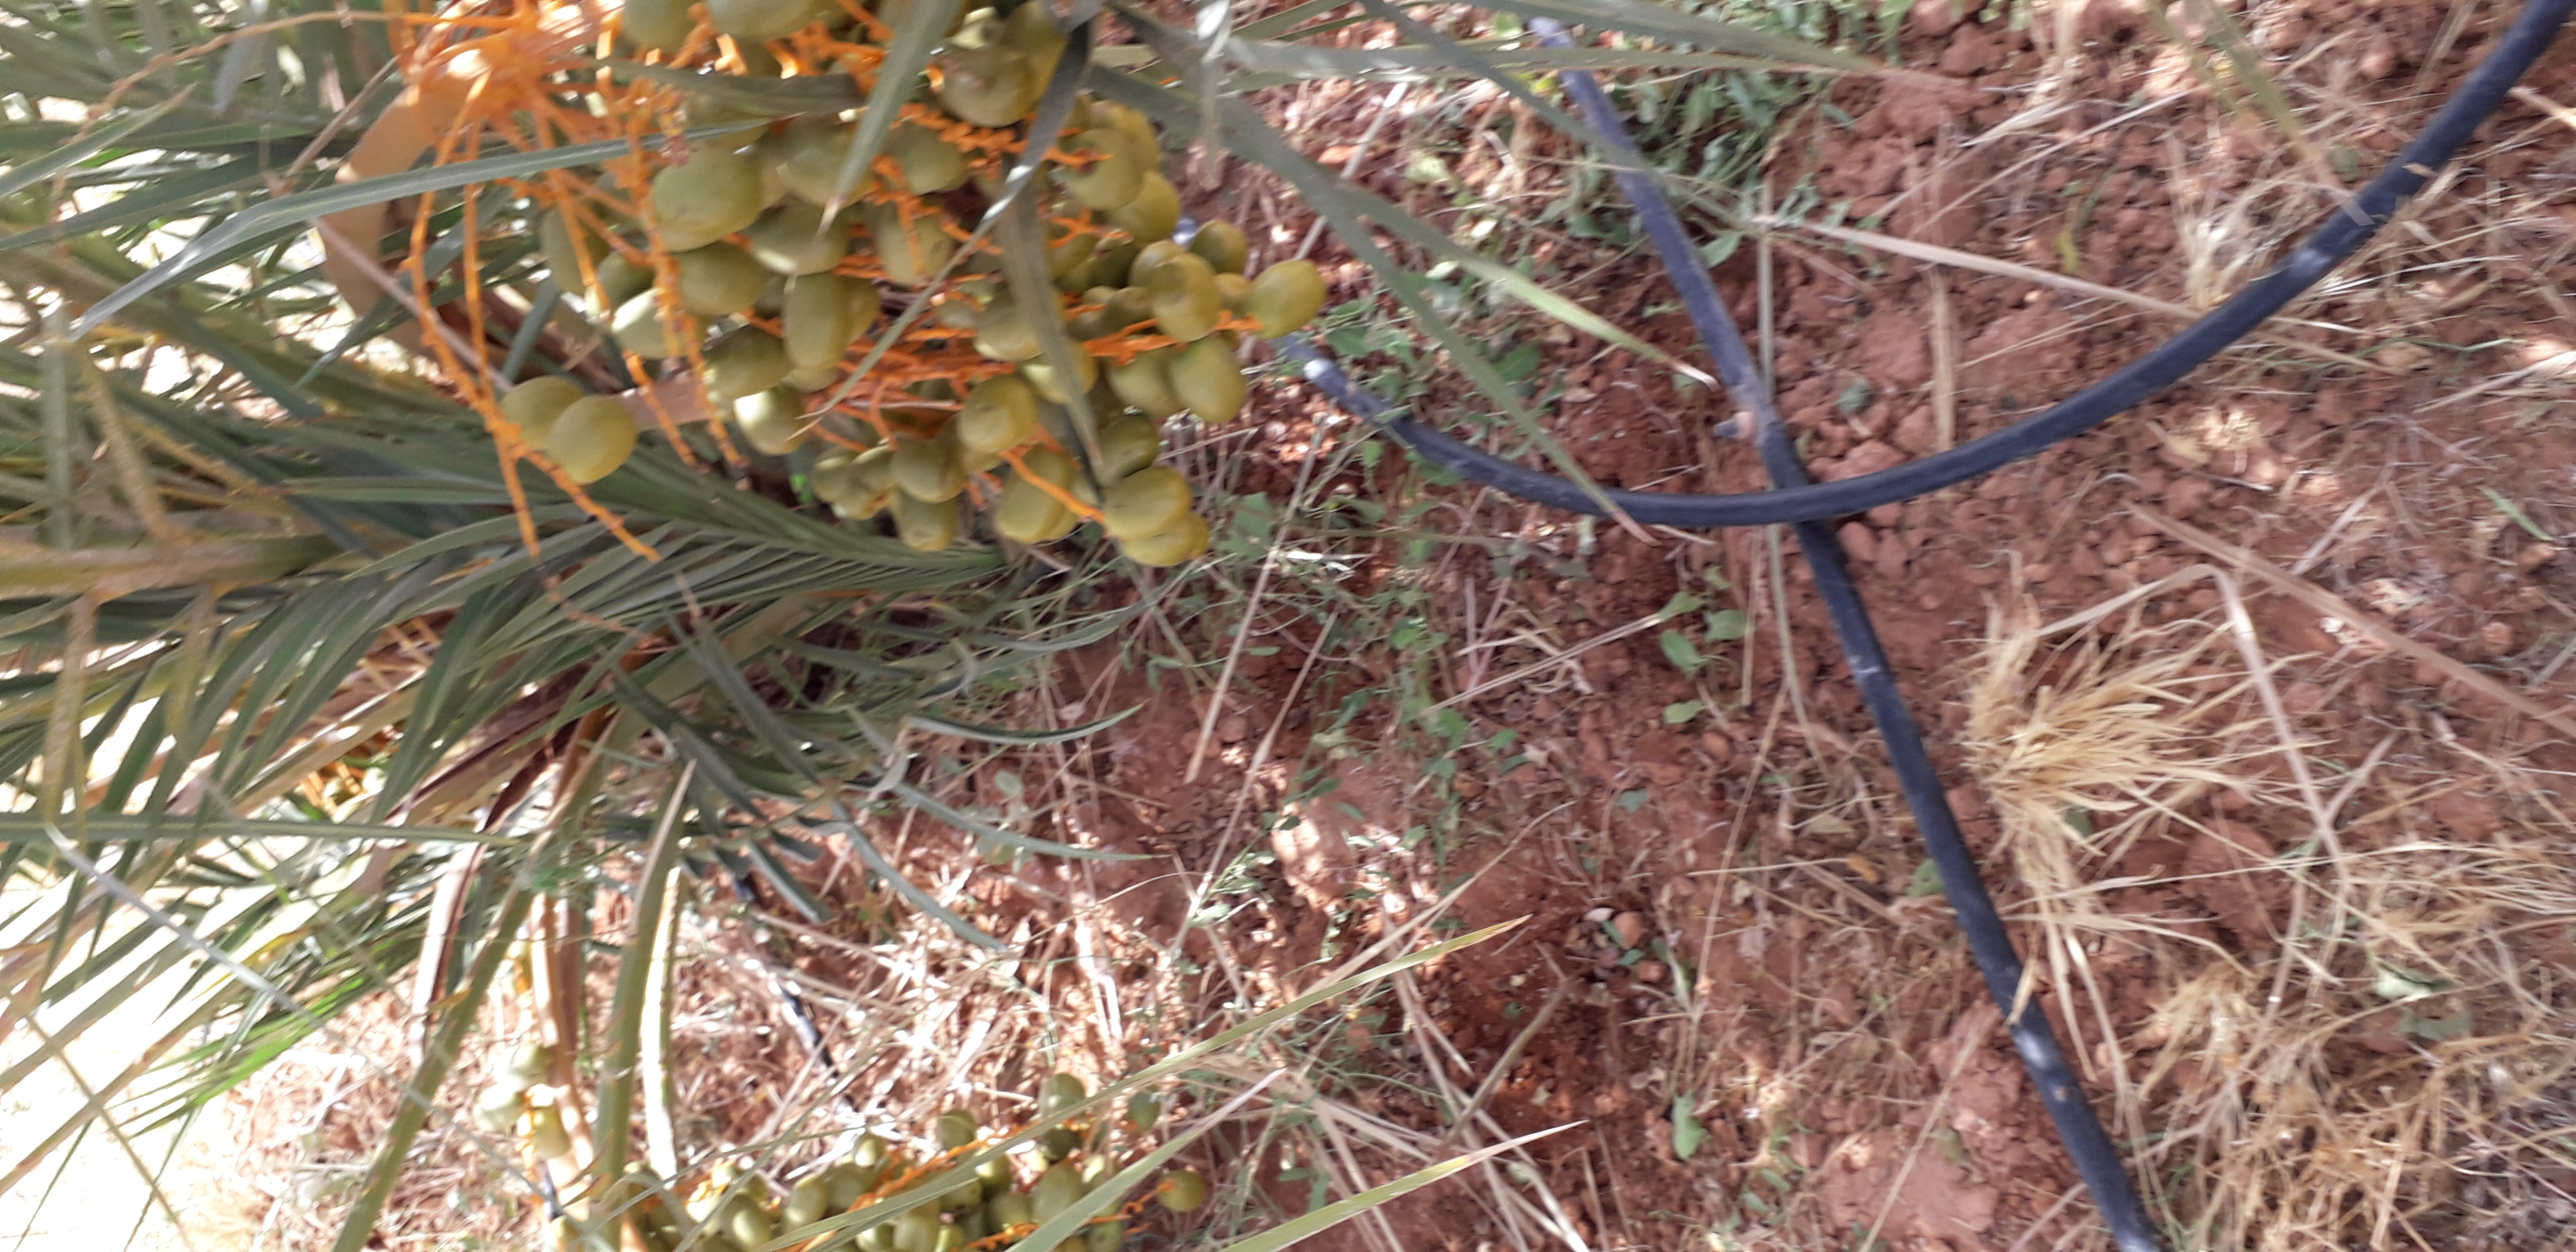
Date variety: Boufagous